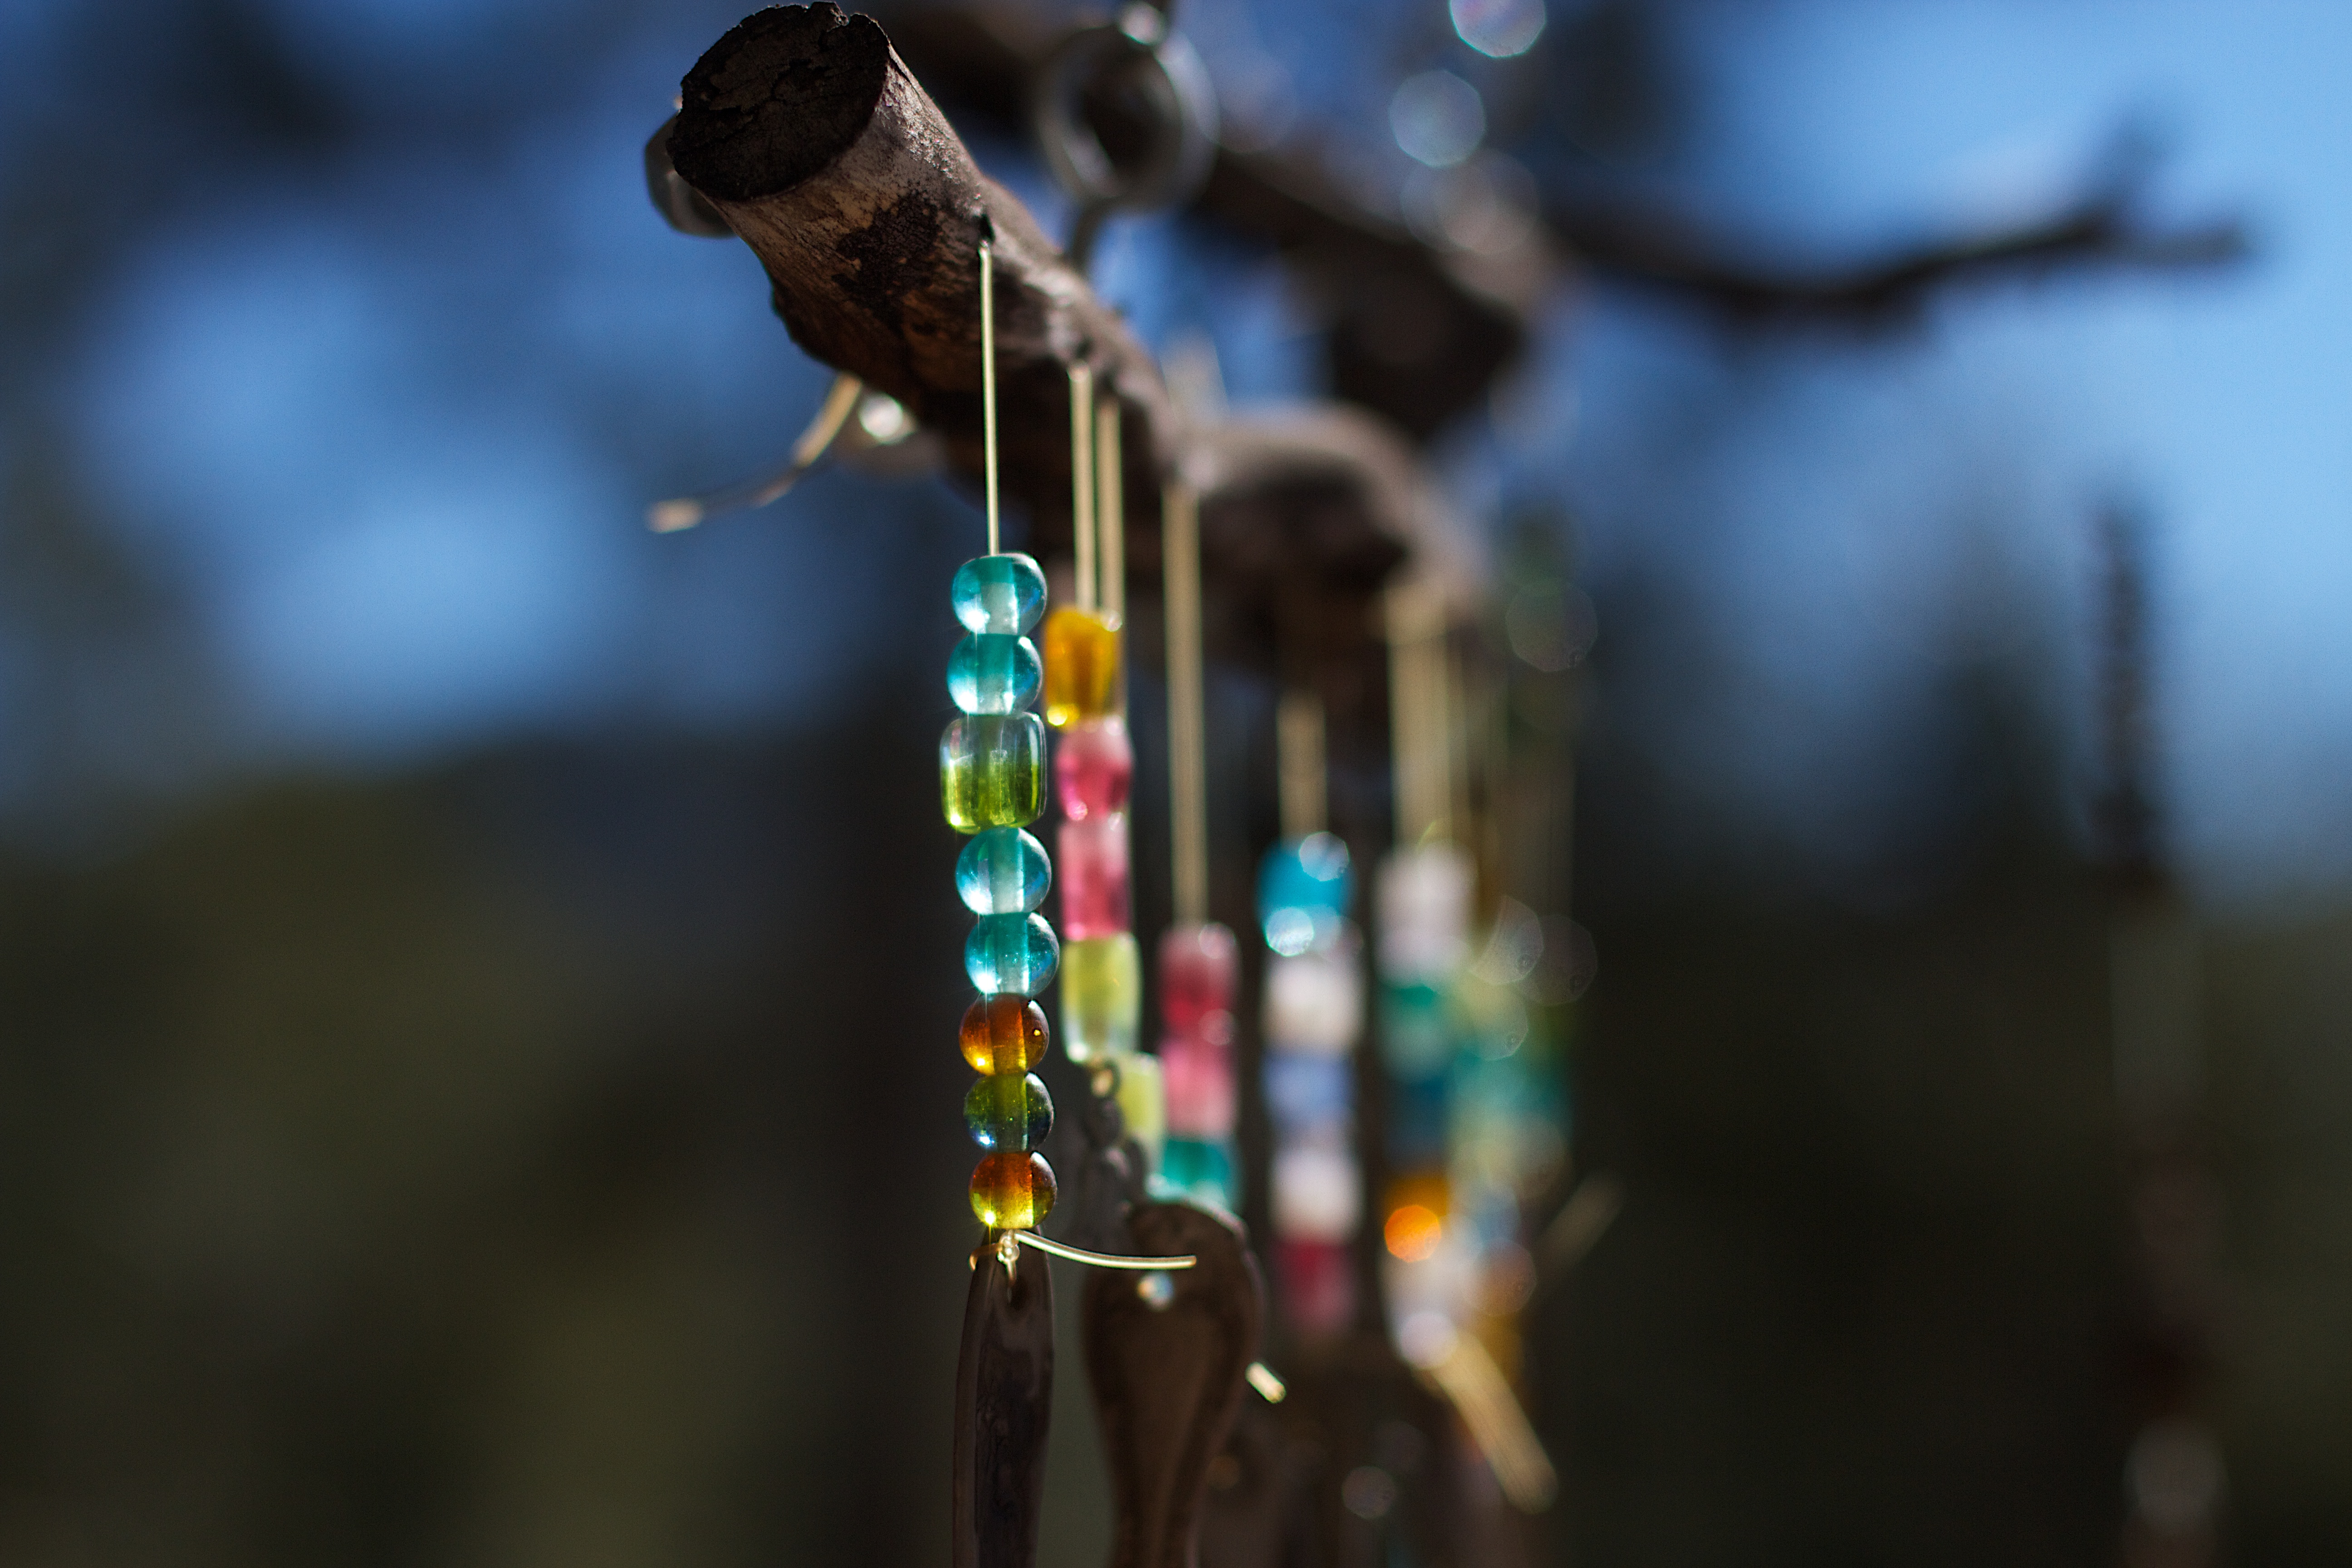
branch, bokeh, flower, spring, color, season, twig, close up, macro photography